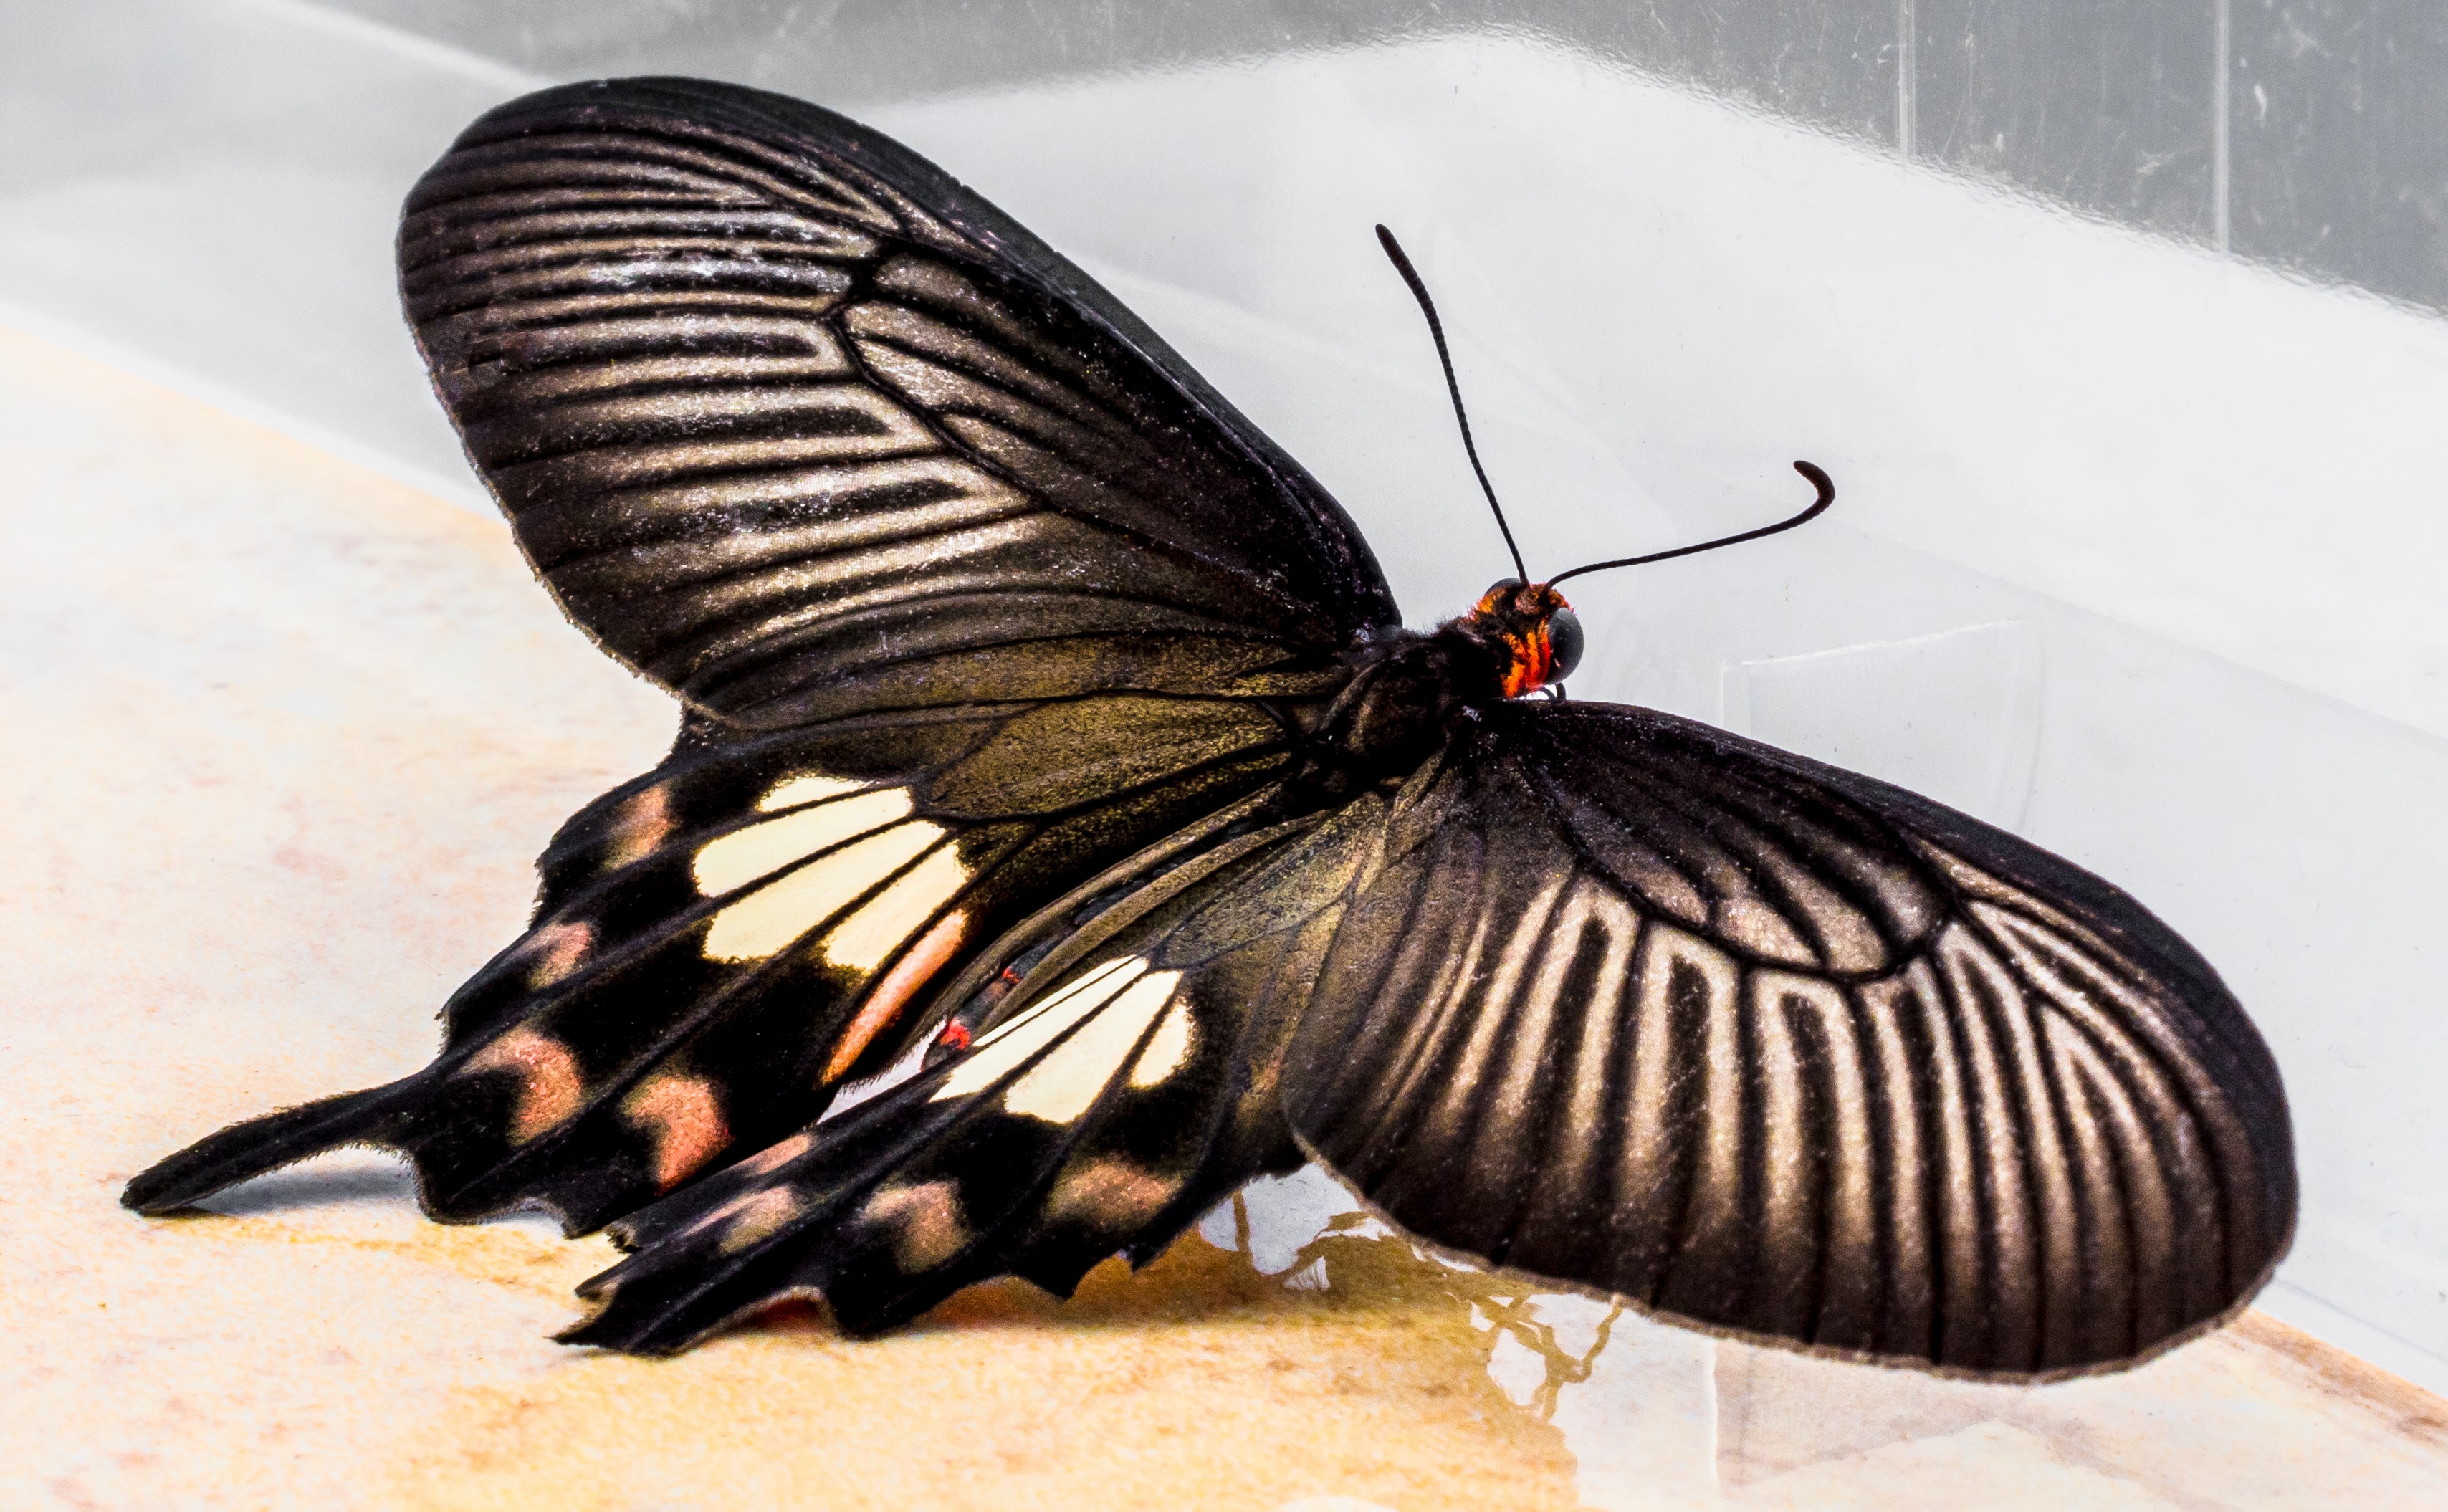
wing, insect, butterfly, fauna, invertebrate, moths and butterflies